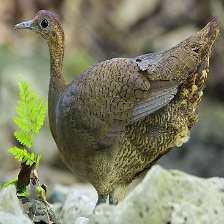
Species: GREAT TINAMOU
Scientific name: TINAMUS MAJOR